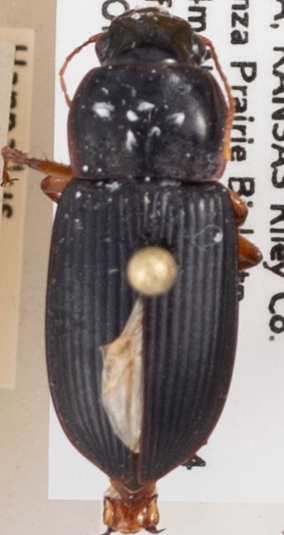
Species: Harpalus pensylvanicus
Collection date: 2018-08-30
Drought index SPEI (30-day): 1.514
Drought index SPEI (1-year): -1.834
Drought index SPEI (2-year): -1.082